Ca trù

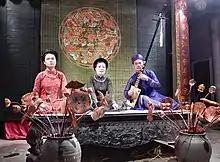
A Ca trù performance

Ca trù ("tally card songs"), also known as hát cô đầu or hát nói, is a Vietnamese genre of musical storytelling performed by a featuring female vocalist, with origins in northern Vietnam. For much of its history, it was associated with a pansori-like form of entertainment, which combined entertaining wealthy people as well as performing religious songs for the royal court.